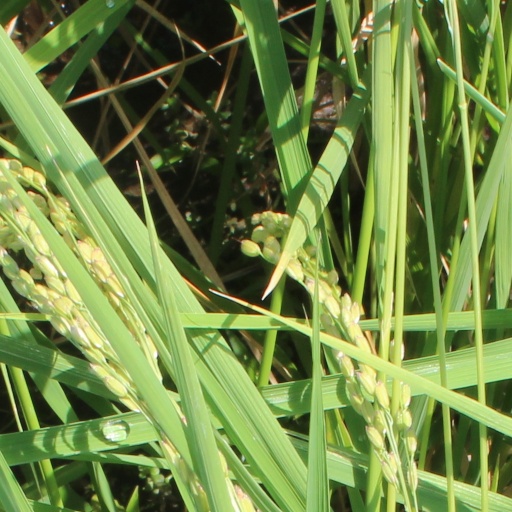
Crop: rice